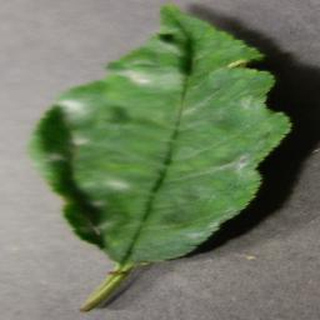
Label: cherry_powdery_mildew